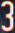
Number: 3